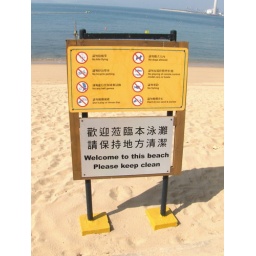
LoSoShing Beach - have a look at the power plant in the back ground - everything here is forbidden